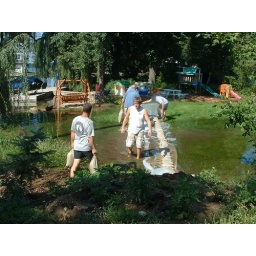
Here are the guys in our neighborhood working hard building sandbag walls at Everhart's house.